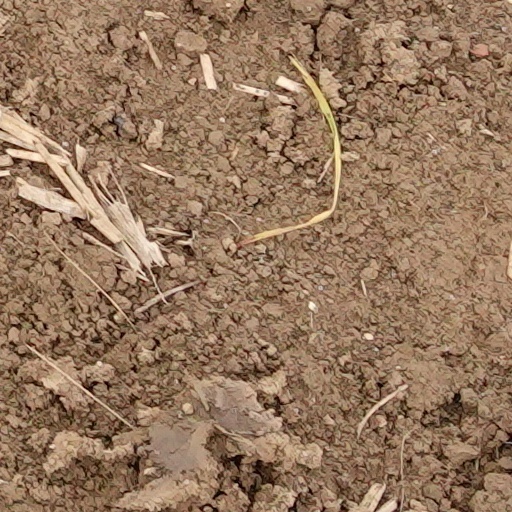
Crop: wheat